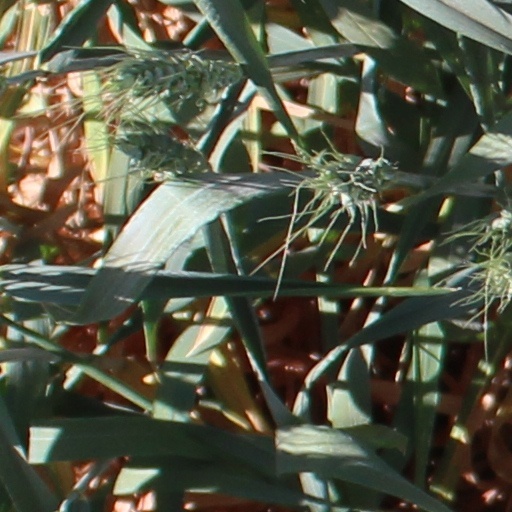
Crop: wheat